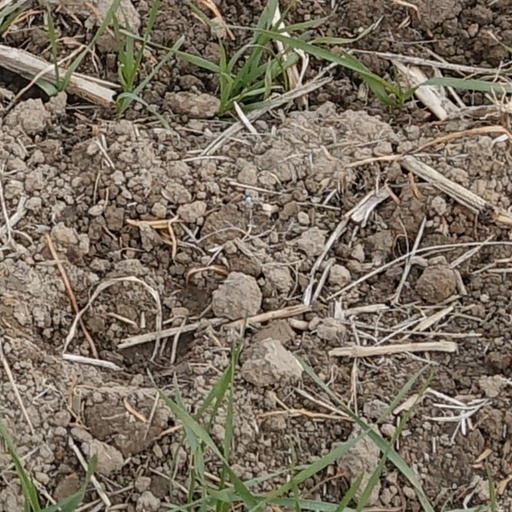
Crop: wheat